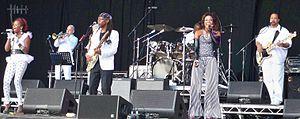
Cet article traite de la discographie de Chic. Le groupe de disco et de funk américain Chic, fondé par les membres Nile Rodgers et Bernard Edwards, a sorti au cours de sa carrière discographique neuf albums studio, dont sept durant la période de 1977 à 1983. Après 1983, le groupe n'a plus enregistré d'album jusqu'en 1992 avec l'album Chic-ism. Depuis, le groupe a continué de faire des tournées et de sortir des albums live et de compilations. En 2018, le groupe sort le premier album studio en 26 ans, intitulé It's About Time.